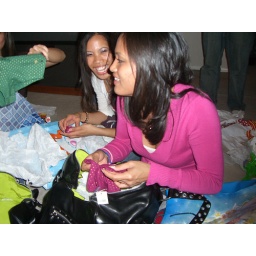
my girls opening their gifts from me...pretty in pink